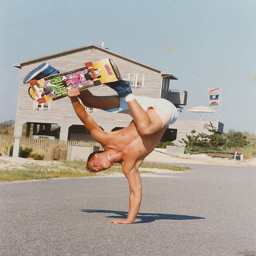
a guy preforming a hand stand with a skate board
A shirtless man doing a handstand with a skateboard
A man does a one handed hand stand while holding his skateboard in his other hand.
A man using one hand to hold a skate board while performing a handstand
a man doing a hand stand in the road while holding a skateboard